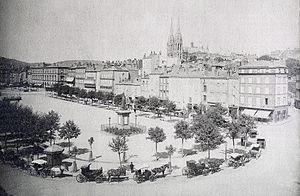
La place de Jaude est la place la plus importante et la plus connue de Clermont-Ferrand.